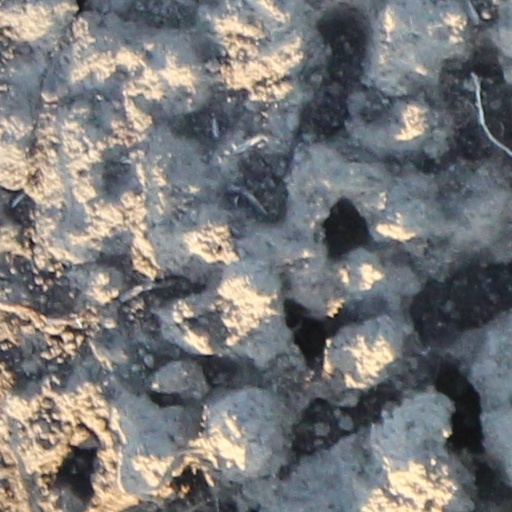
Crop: wheat